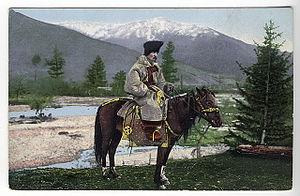
Les Altaïens sont un peuple turc de Sibérie. Ils vivent dans la république de l'Altaï et le kraï de l'Altaï, ainsi que dans les régions avoisinantes du Touva et de la Mongolie.